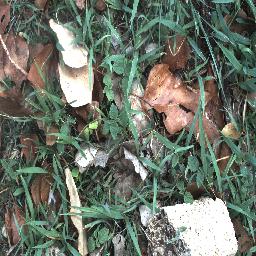
Label: negative